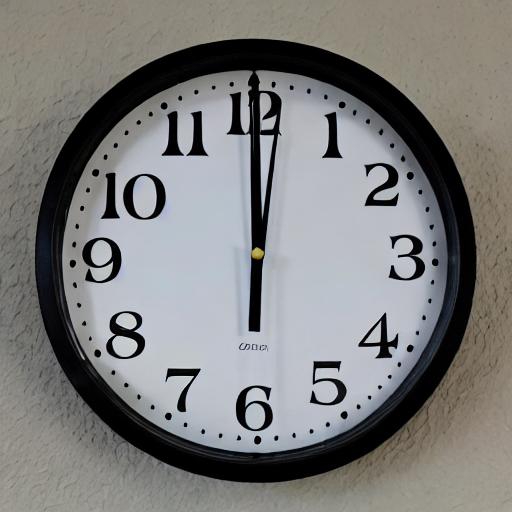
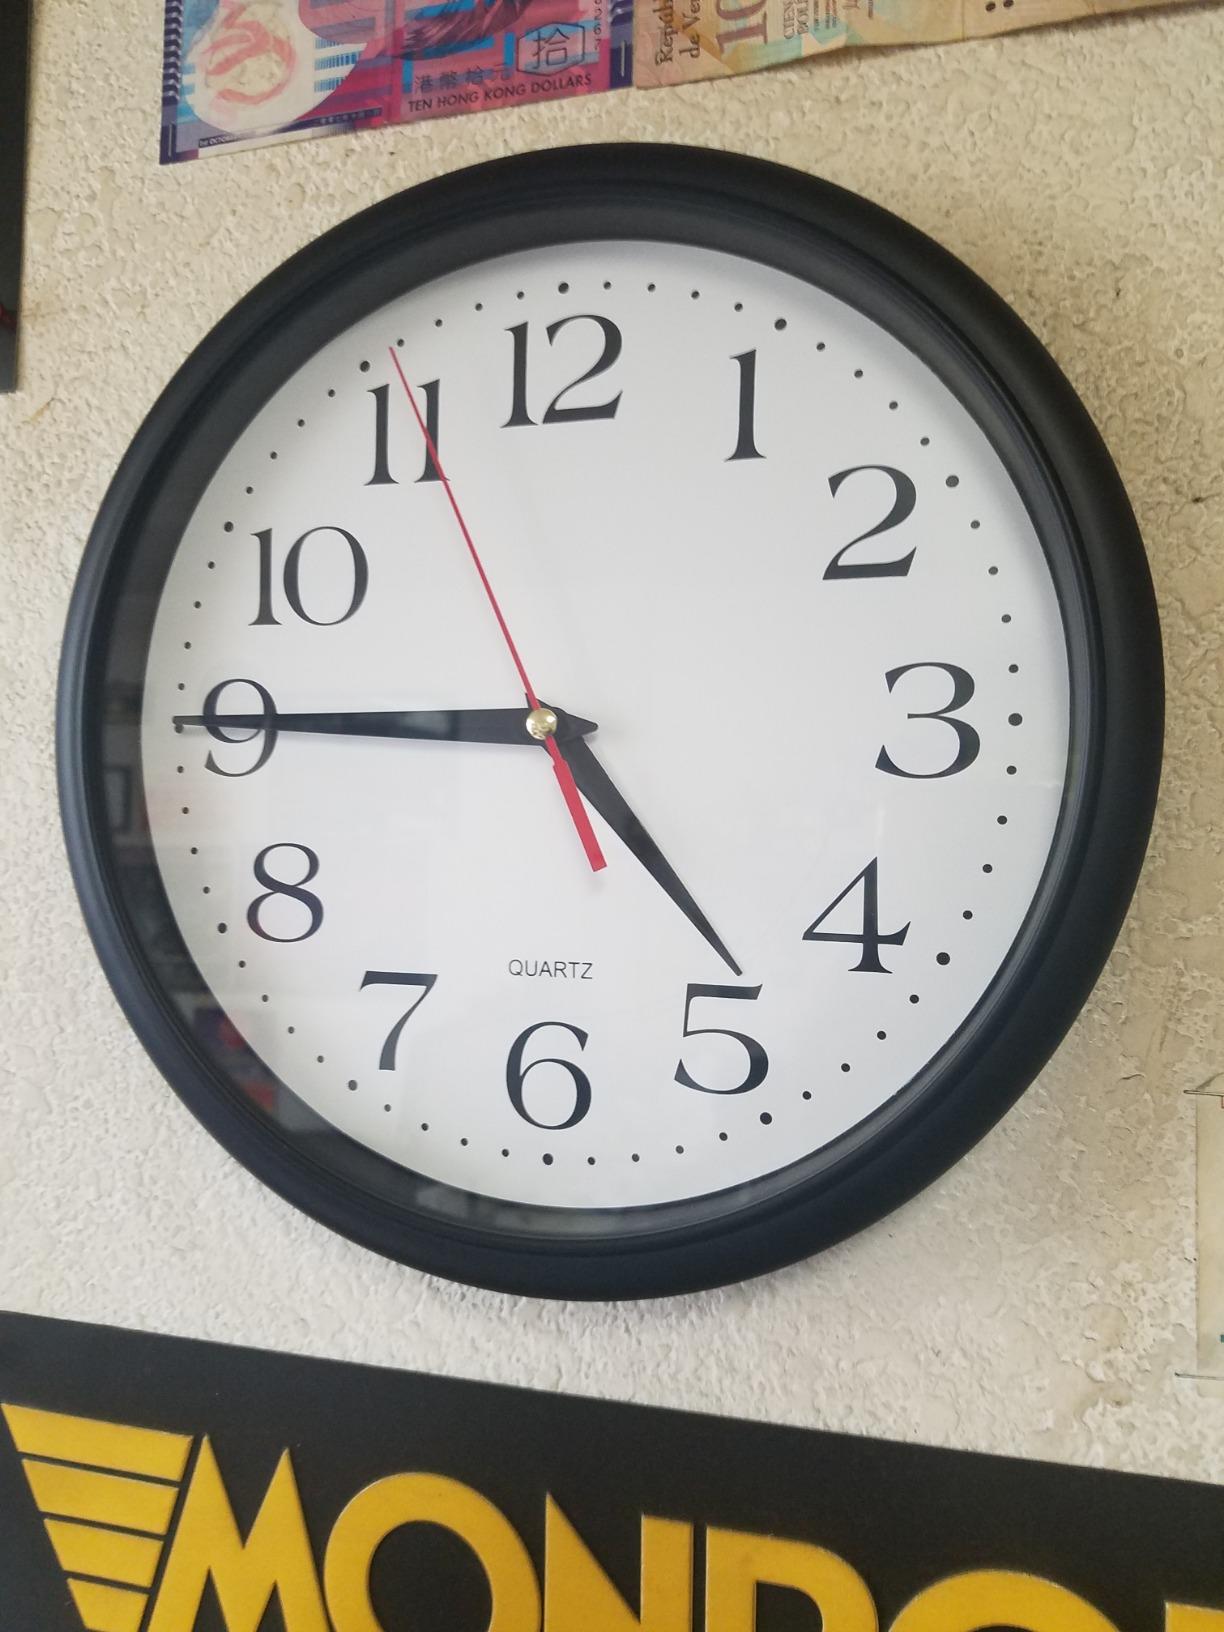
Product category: clock
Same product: no